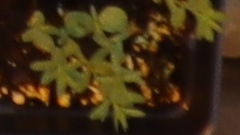
Label: Flax